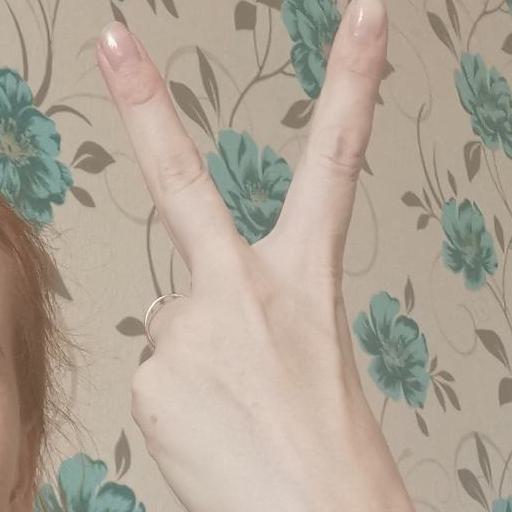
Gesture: peace_inverted